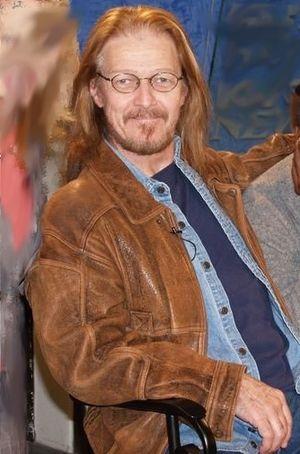
Ted Neeley, né le 20 septembre 1943 à Ranger au Texas, est un acteur et compositeur américain.